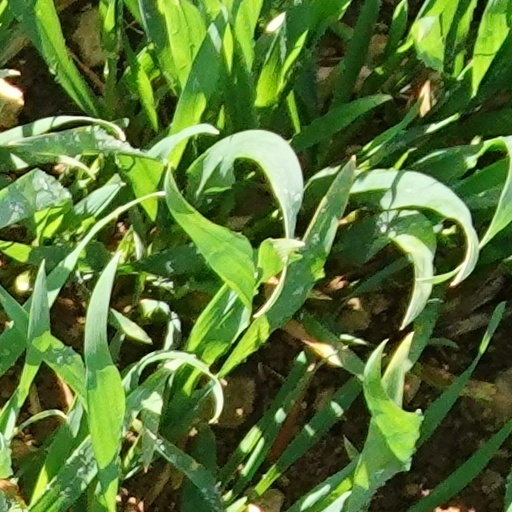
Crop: wheat